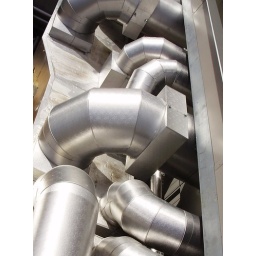
A look inside the roof top plant room at the new Museum of Liverpool, currently under construction at Liverpool's Pier Head.